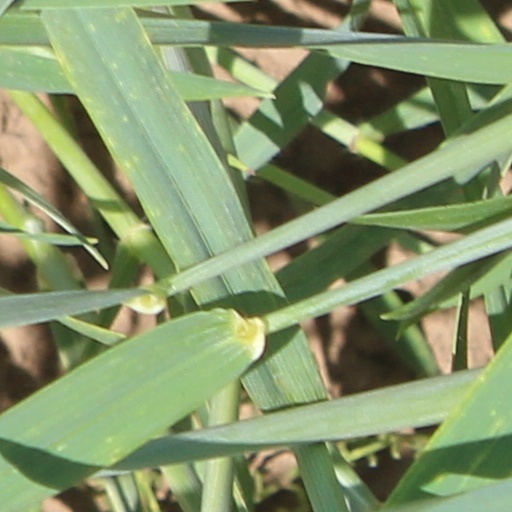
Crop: wheat